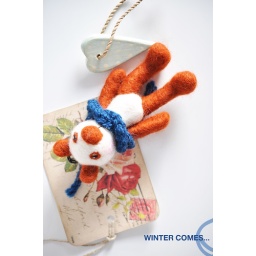
bear brown in wonter